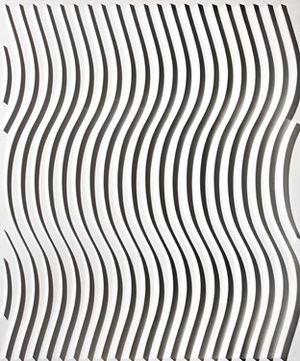
by Marc Cavell
Marc Cavell, peintre et artiste cinétique britannique est né le 8 novembre 1911 en Angleterre et décédé en mai 1989 à Paris. Le travail de Marc Cavell se veut unique dans l'utilisation de matières premières pour créer l'illusion du mouvement, par la multiplicité des jeux de lumières, les effets de transparences et de reflets.